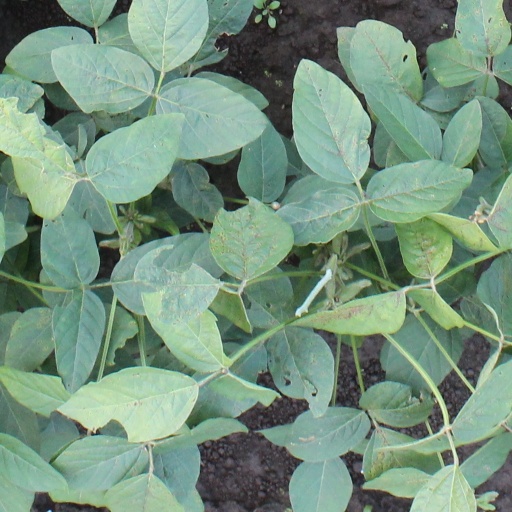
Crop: soybean